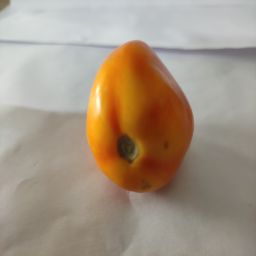
Crop: Tomato
Quality: Ripe